Lycée Arago (Paris)

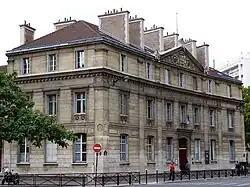
Entrance of the lycée

The lycée Arago is a Parisian secondary school and sixth-form located on place de la Nation. It teaches both general and technical education. It celebrated its centenary in 1980.